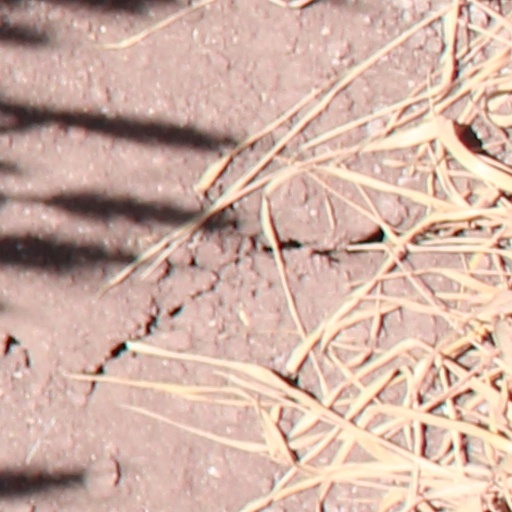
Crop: wheat